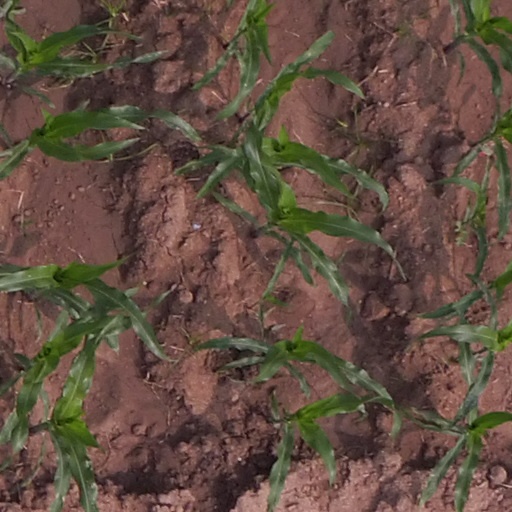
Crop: maize; corn